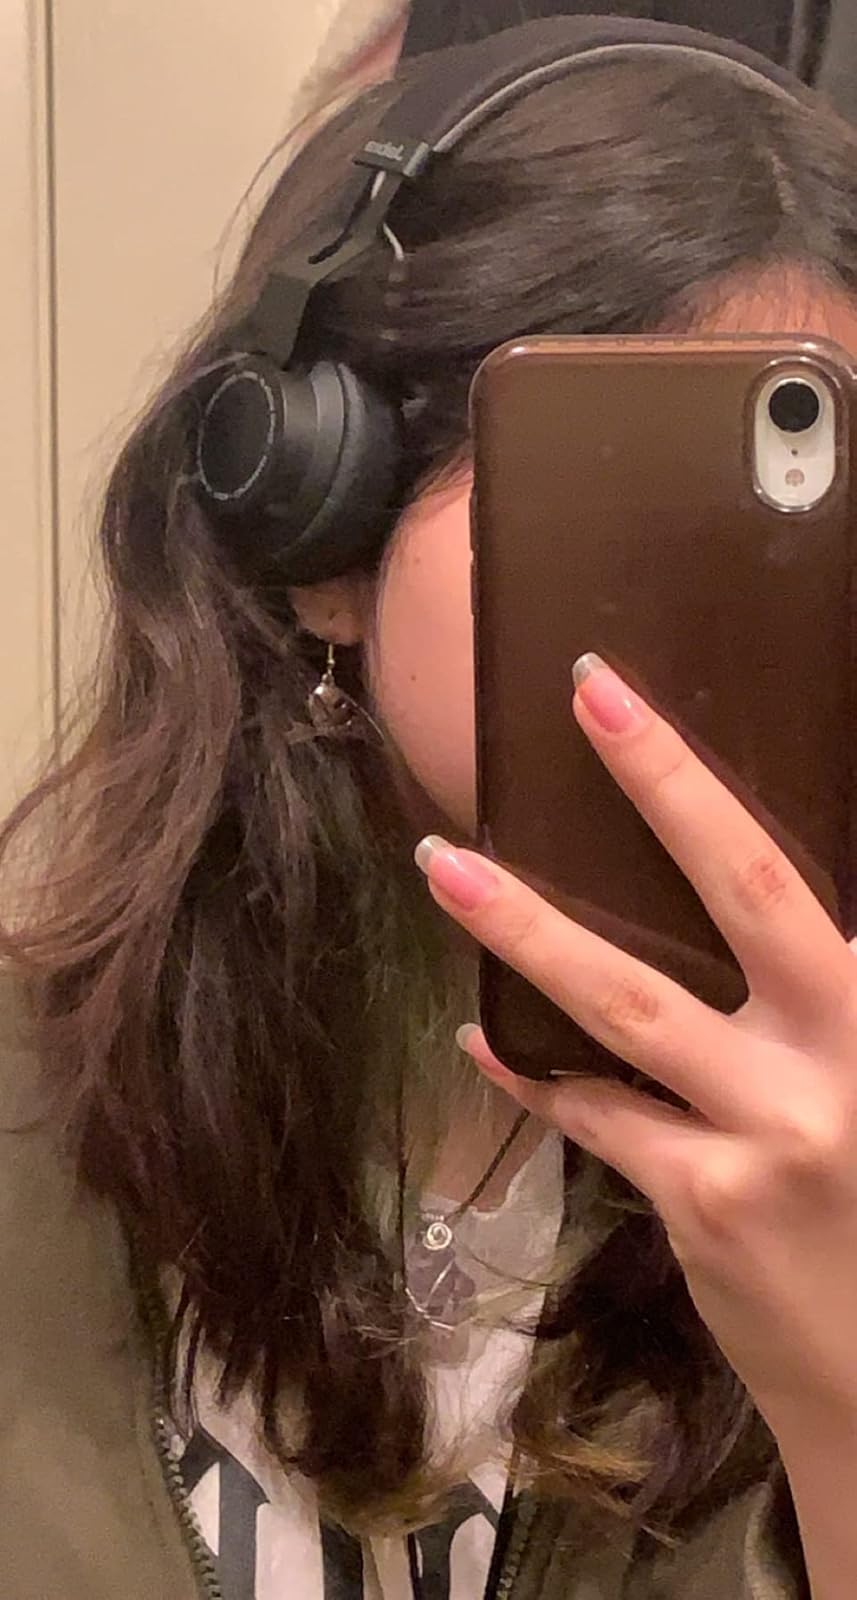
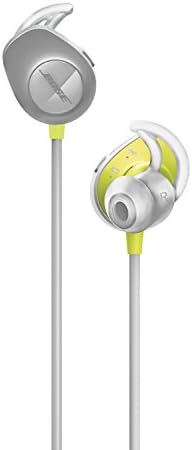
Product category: headphones
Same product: no